2017 Tour of Flanders

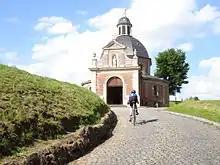
The Muur van Geraardsbergen, with gradients touching 20%, is re-included in the course after a five-year absence.

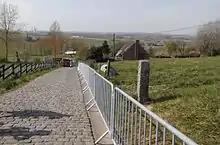
The Paterberg in Kluisbergen is the last climb of the race with just a run-in remaining to Oudenaarde.

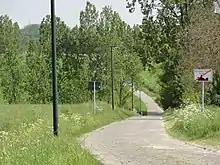
The Haaghoek road is the penultimate flat cobbled sector of the race, from the finish.

Eighteen categorised climbs are programmed, of which 12 are cobbled. In addition to the climbs, five sectors of flat cobbled roads are included.